Vivien Leigh

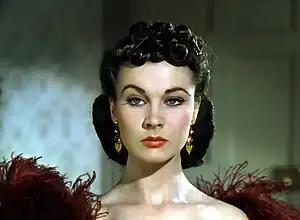
Leigh's portrayal of Scarlett O'Hara

Filming proved difficult for Leigh. Cukor was dismissed and replaced by Victor Fleming, with whom Leigh frequently quarrelled. She and Olivia de Havilland secretly met with Cukor at night and on weekends for his advice about how they should play their parts. Leigh befriended Clark Gable, his wife Carole Lombard and Olivia de Havilland, but she clashed with Leslie Howard, with whom she was required to play several emotional scenes. Leigh was sometimes required to work seven days a week, often late into the night, which added to her distress, and she missed Olivier, who was working in New York City. On a long-distance telephone call to Olivier, she declared: "Puss, my puss, how I hate film acting! Hate, hate, and never want to do another film again!"